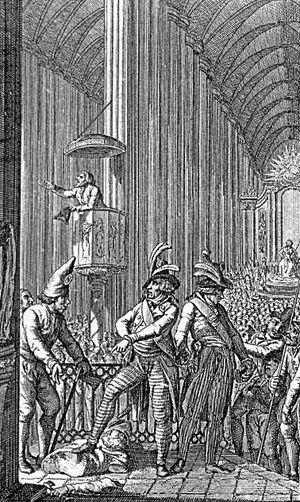
Un temple de la Raison, créé sous la Révolution française en 1793, est un temple athée consistant en un monument chrétien reconverti pour y organiser le culte de la Raison des hébertistes athées, puis le culte de l'Être suprême des montagnards déistes.